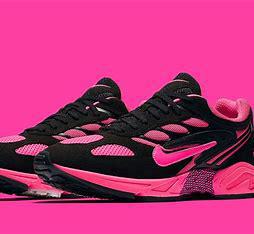
Brand: Nike
Model: Air Ghost Racer